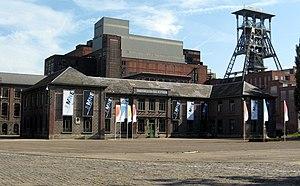
Cette page regroupe l'ensemble des monuments classés de la ville de Beringen.
Le triage-lavoir de Beringen est un lavoir à charbon faisant partie du charbonnage de Beringen, en Belgique. En 1994, il est classé en tant que partie du « Musée flamand de la mine » par le Gouvernement flamand. Depuis 2007, il est l’un des points d'ancrage de l’ERIH ce qui donne une indication de son importance à la fois culturelle, économique et sociaux-historique au niveau européen et transatlantique.
Le Charbonnage de Beringen ou de Béringue est une des sept mines de charbon de Campine. Le siège de ce charbonnage est situé dans la commune belge de Beringen.